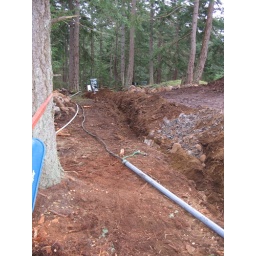
The start of the utility trench. The phone line is in the white conduit, power in gray.